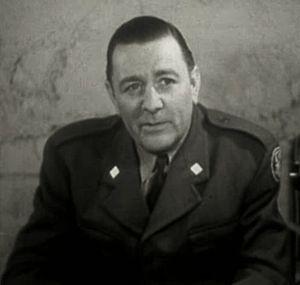
Kenneth Harlan est un acteur américain, né le 26 juillet 1895 à Boston, mort le 6 mars 1967 à Sacramento.